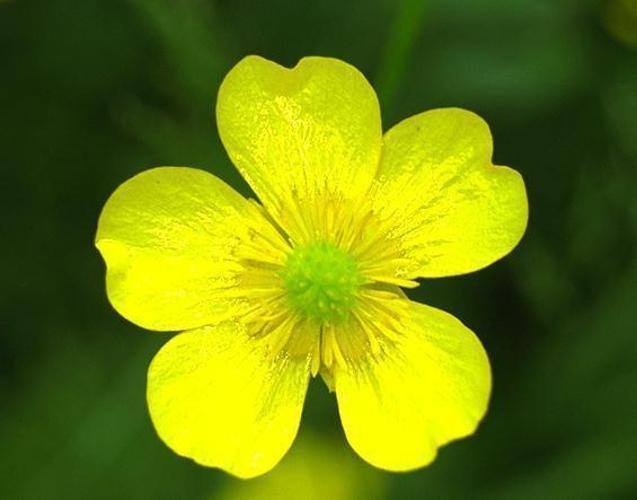
Flower: Buttercup